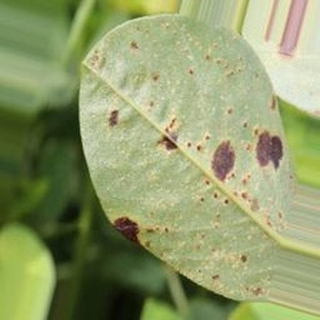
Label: groundnut_rust